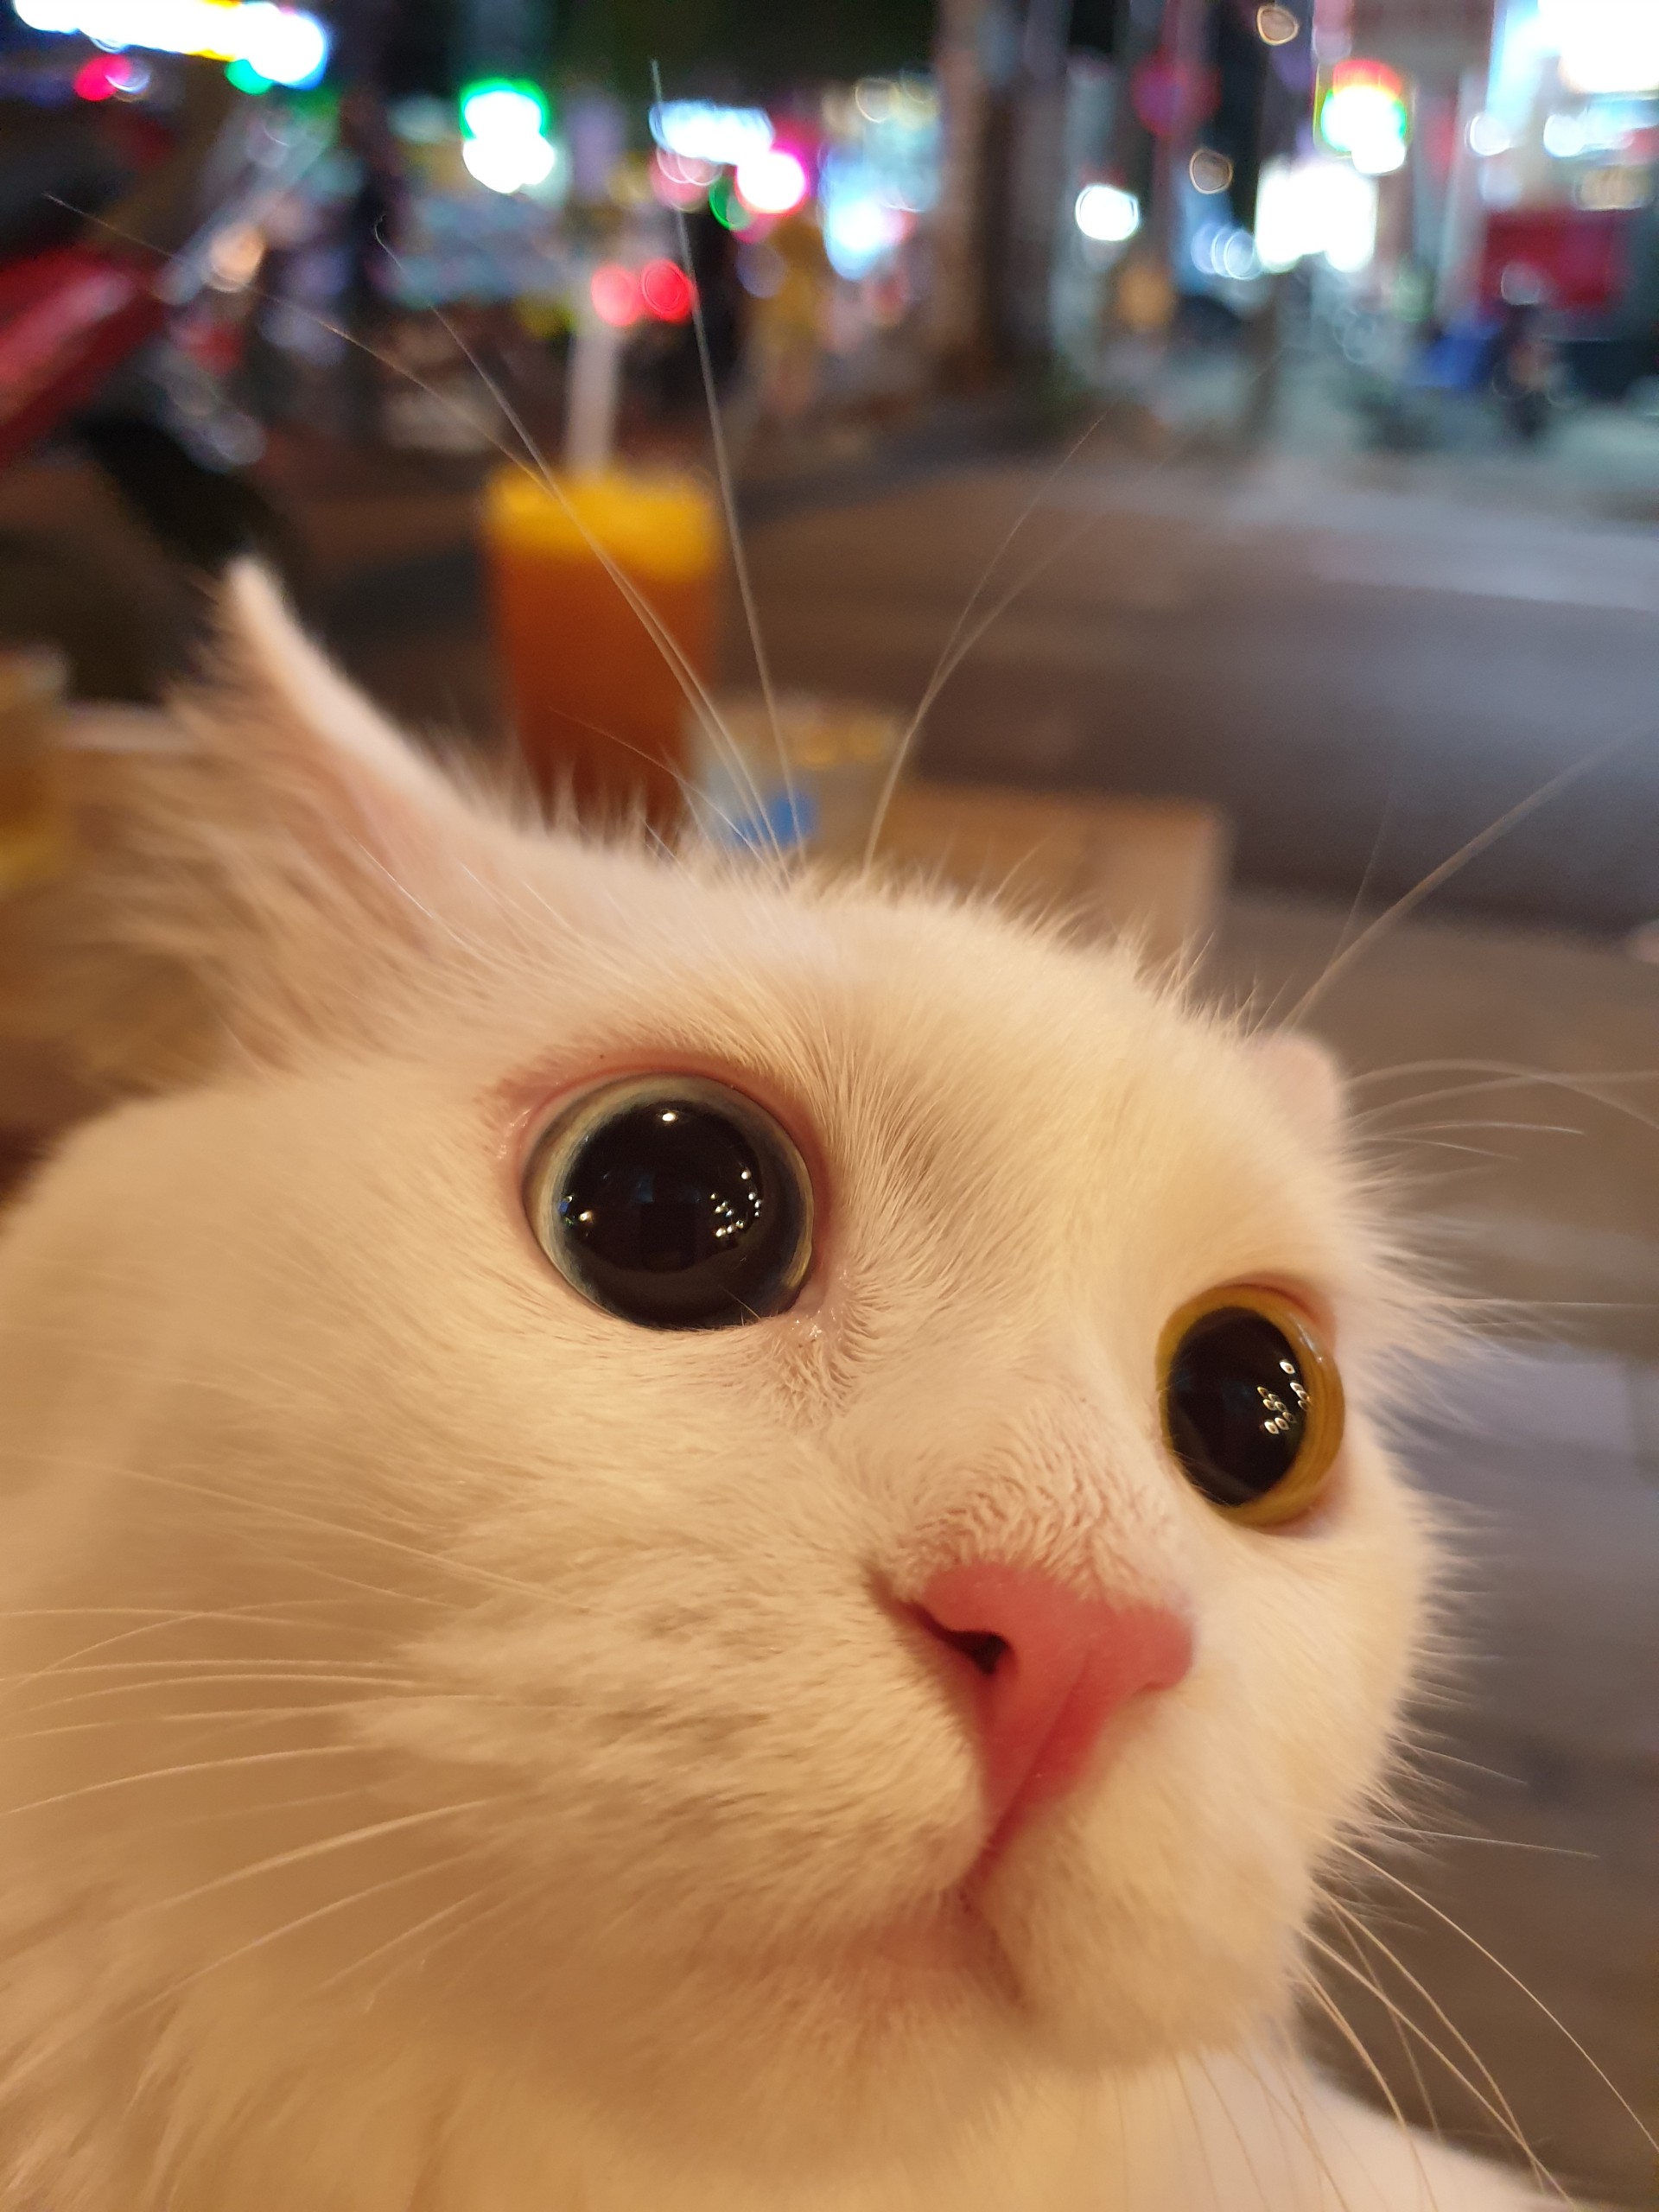
cat